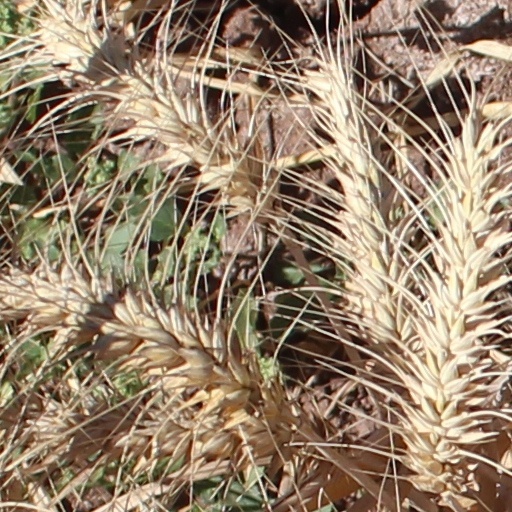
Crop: wheat